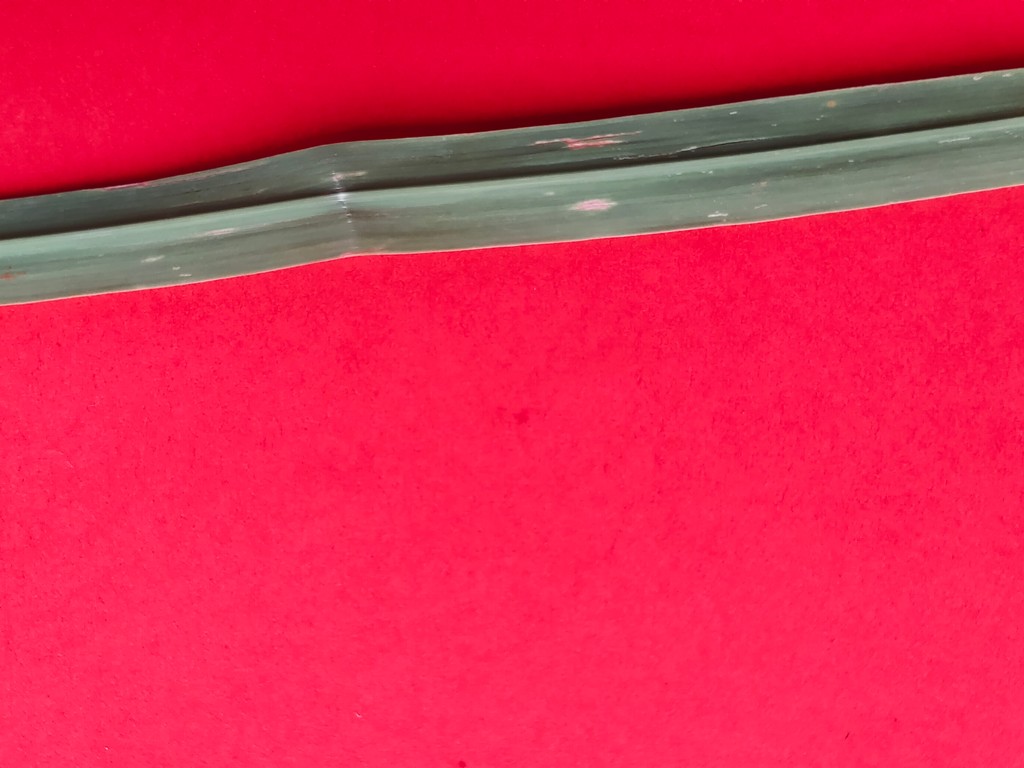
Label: Unhealthy